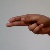
The image shows a hand gesture representing the letter 'H' in Indian Sign Language.